Mark Henry

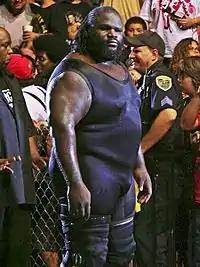
Henry in 2007

During the December 30, 2005 episode of "SmackDown!", Henry made his return to television, as he interfered in a WWE Tag Team Championship match, joining with MNM (Joey Mercury, Johnny Nitro, and Melina), to help them defeat Rey Mysterio and Batista for the championship. A week later on the January 6, 2006 episode of "SmackDown!", Henry got in a confrontation with the World Heavyweight Champion, Batista, and went on to interfere in a steel cage match between MNM and the team of Mysterio and Batista, helping MNM to retain their titles. Henry then had another match with Batista at a live event where Batista received a severely torn triceps that required surgery, forcing him to vacate his title. On the January 13 episode of "SmackDown!", Henry was involved in a Battle Royal for the vacant World Heavyweight Championship. He was the last man eliminated by Kurt Angle, who won the title.